City of South Melbourne

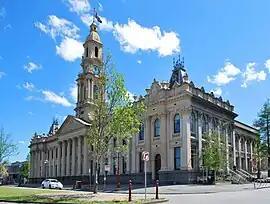
South Melbourne Town Hall

The City of South Melbourne was a local government area about south of Melbourne, the state capital of Victoria, Australia, on the south bank of the Yarra River. The city covered an area of , and existed from 1855 until 1994.